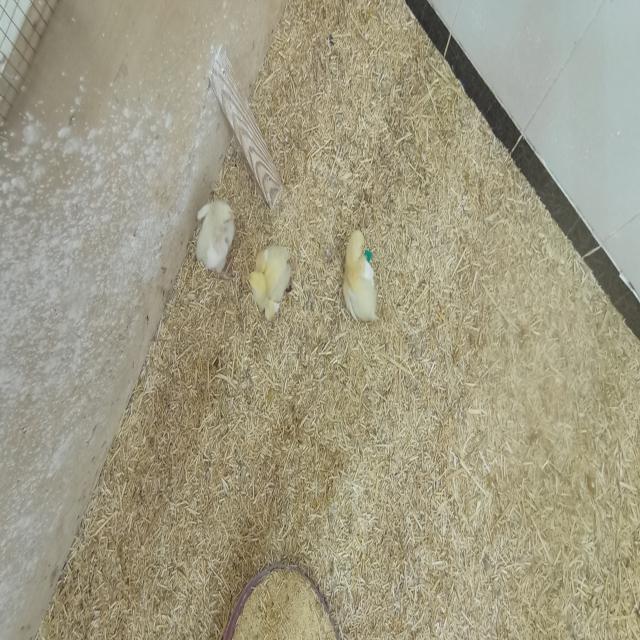
Weight: 183 g